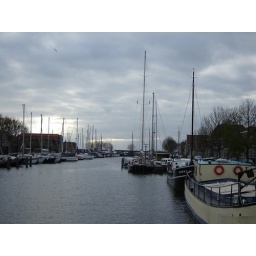
view from bridge by house